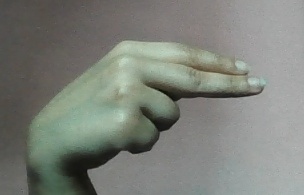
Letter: ain